Harrison Kelley

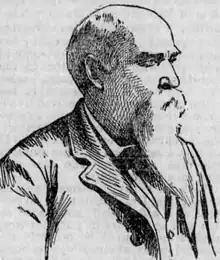
"Los Angeles Evening Express", October 11, 1890

Harrison Kelley (May 12, 1836 – July 24, 1897) was a U.S. Representative from Kansas.